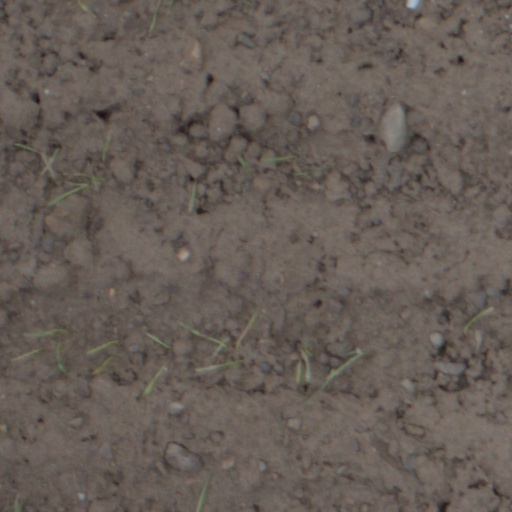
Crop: wheat